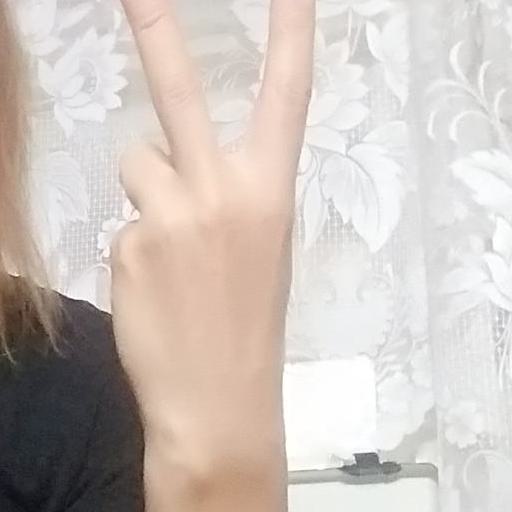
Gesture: peace_inverted